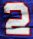
Number: 2